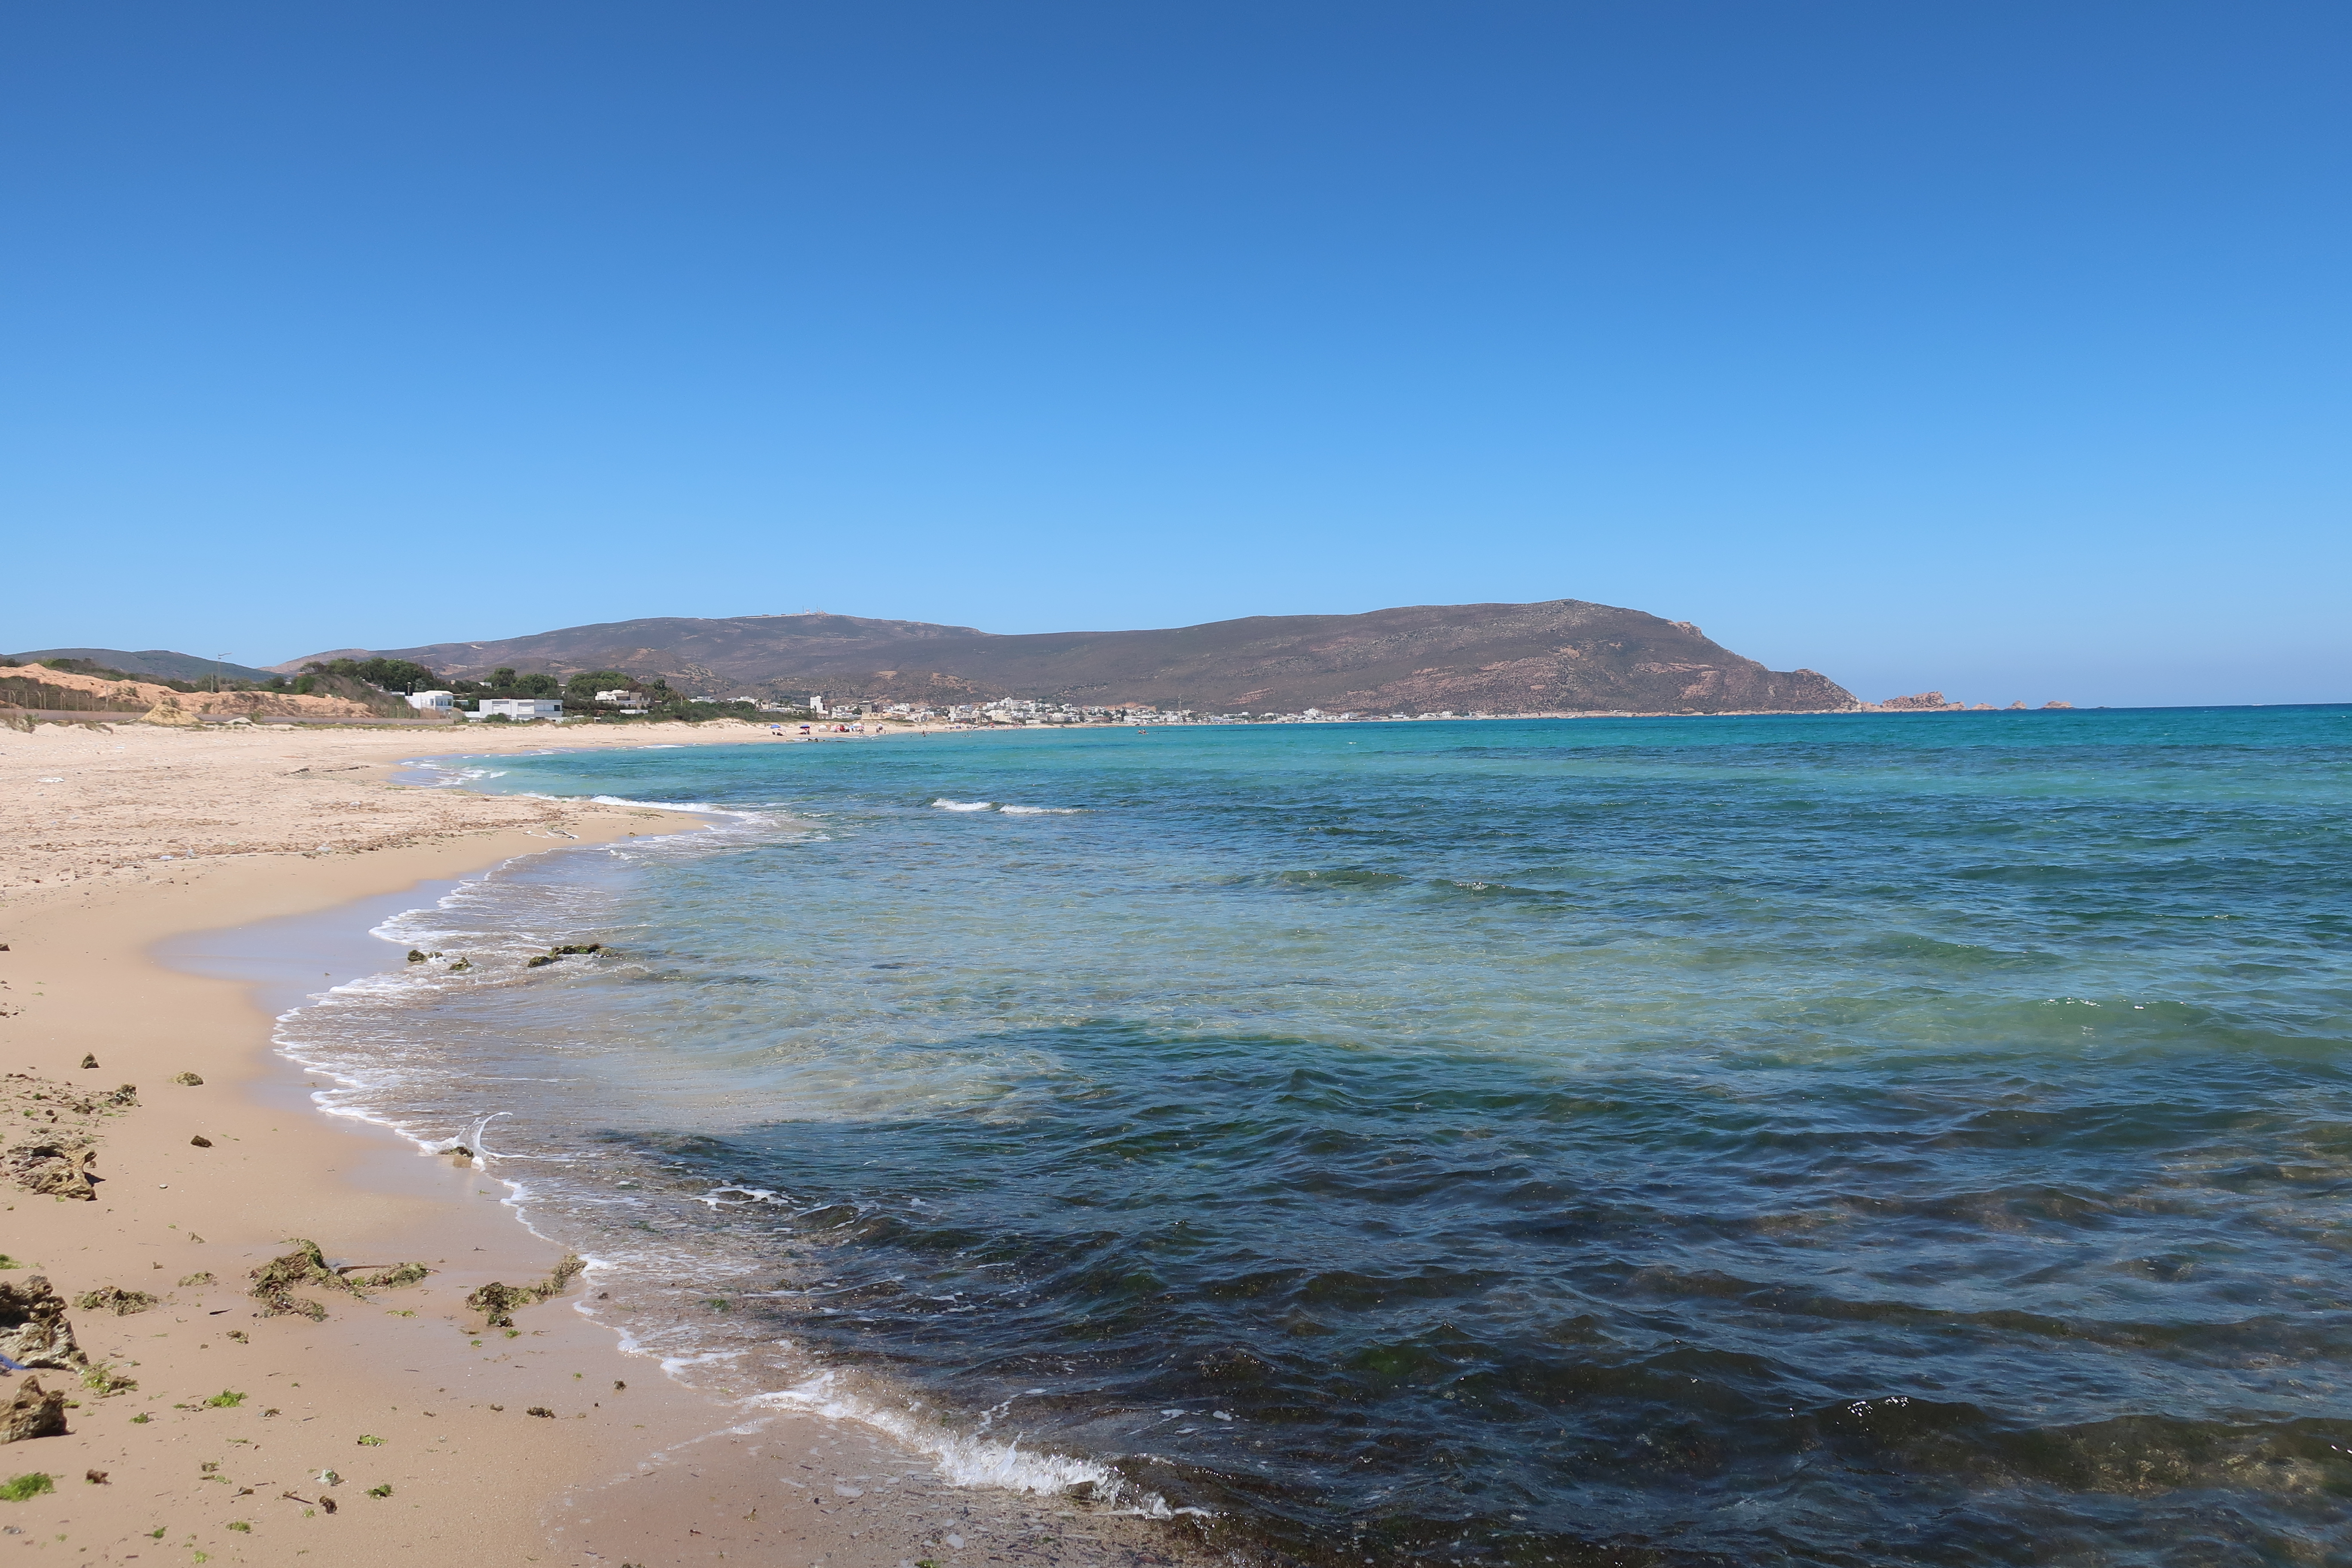
sea, sky, beach, landscape, coast, nature, sand, rock, ocean, horizon, cloud, sun, sunrise, sunset, sunlight, morning, shore, wave, dawn, atmosphere, vacation, dusk, evening, reflection, holiday, water, water resources, mountain, azure, terrain, tree, waterway, wind wave, natural landscape, headland, island, hill, klippe, geology, cape, caribbean, tropics, peninsula, sound, cove, bay, wind, inlet, shoal, tourism, cliff, tide, promontory, Raised beach, channel, bight, lake, cumulus